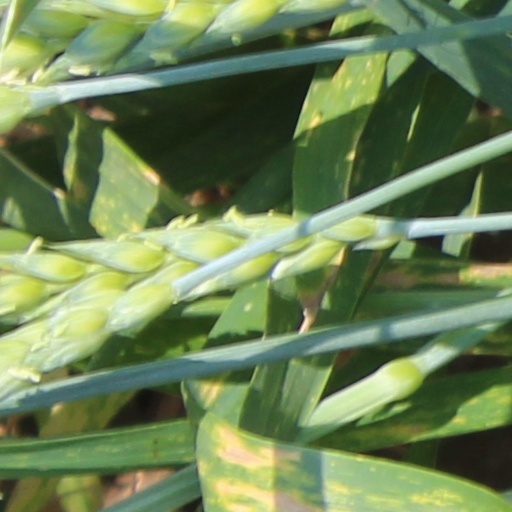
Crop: wheat